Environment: real
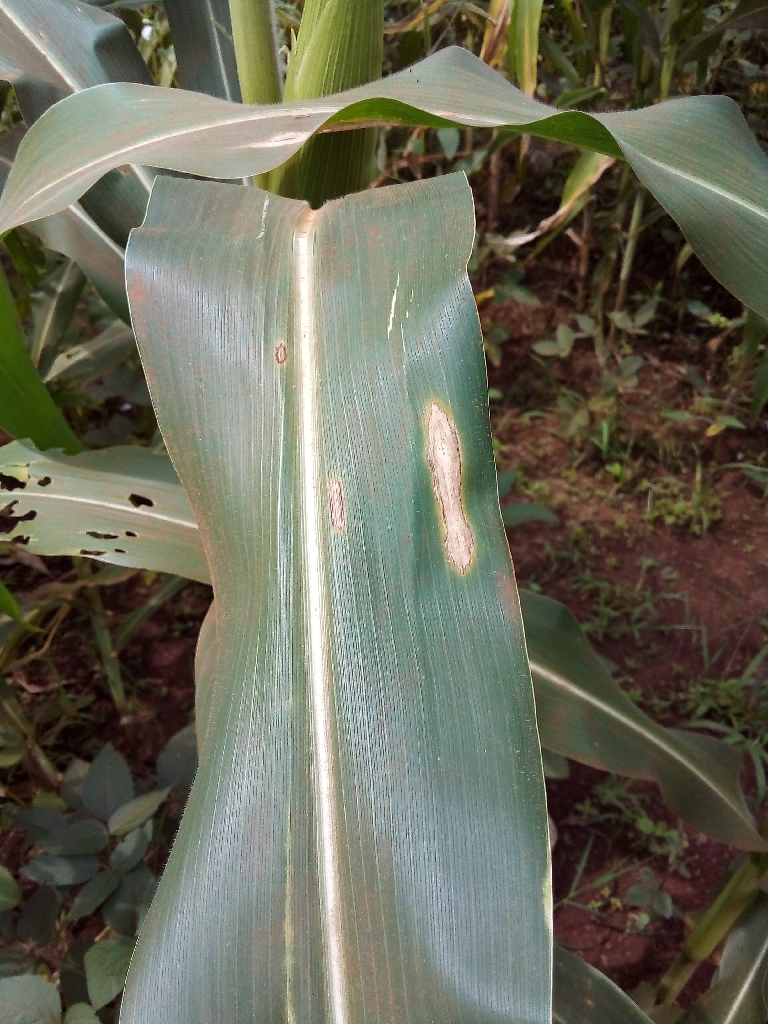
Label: northern_corn_leaf_blight